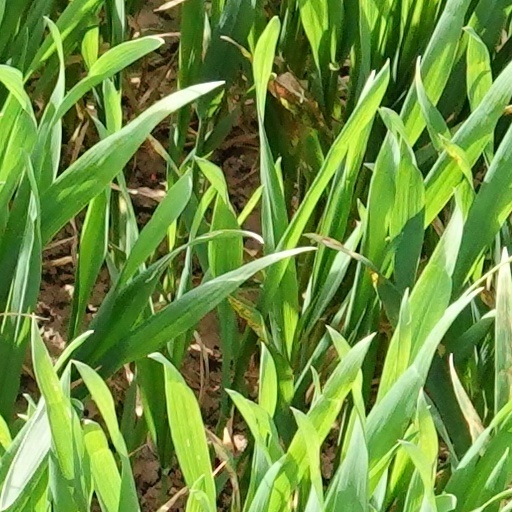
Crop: wheat